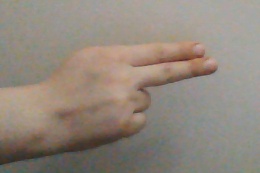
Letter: ain